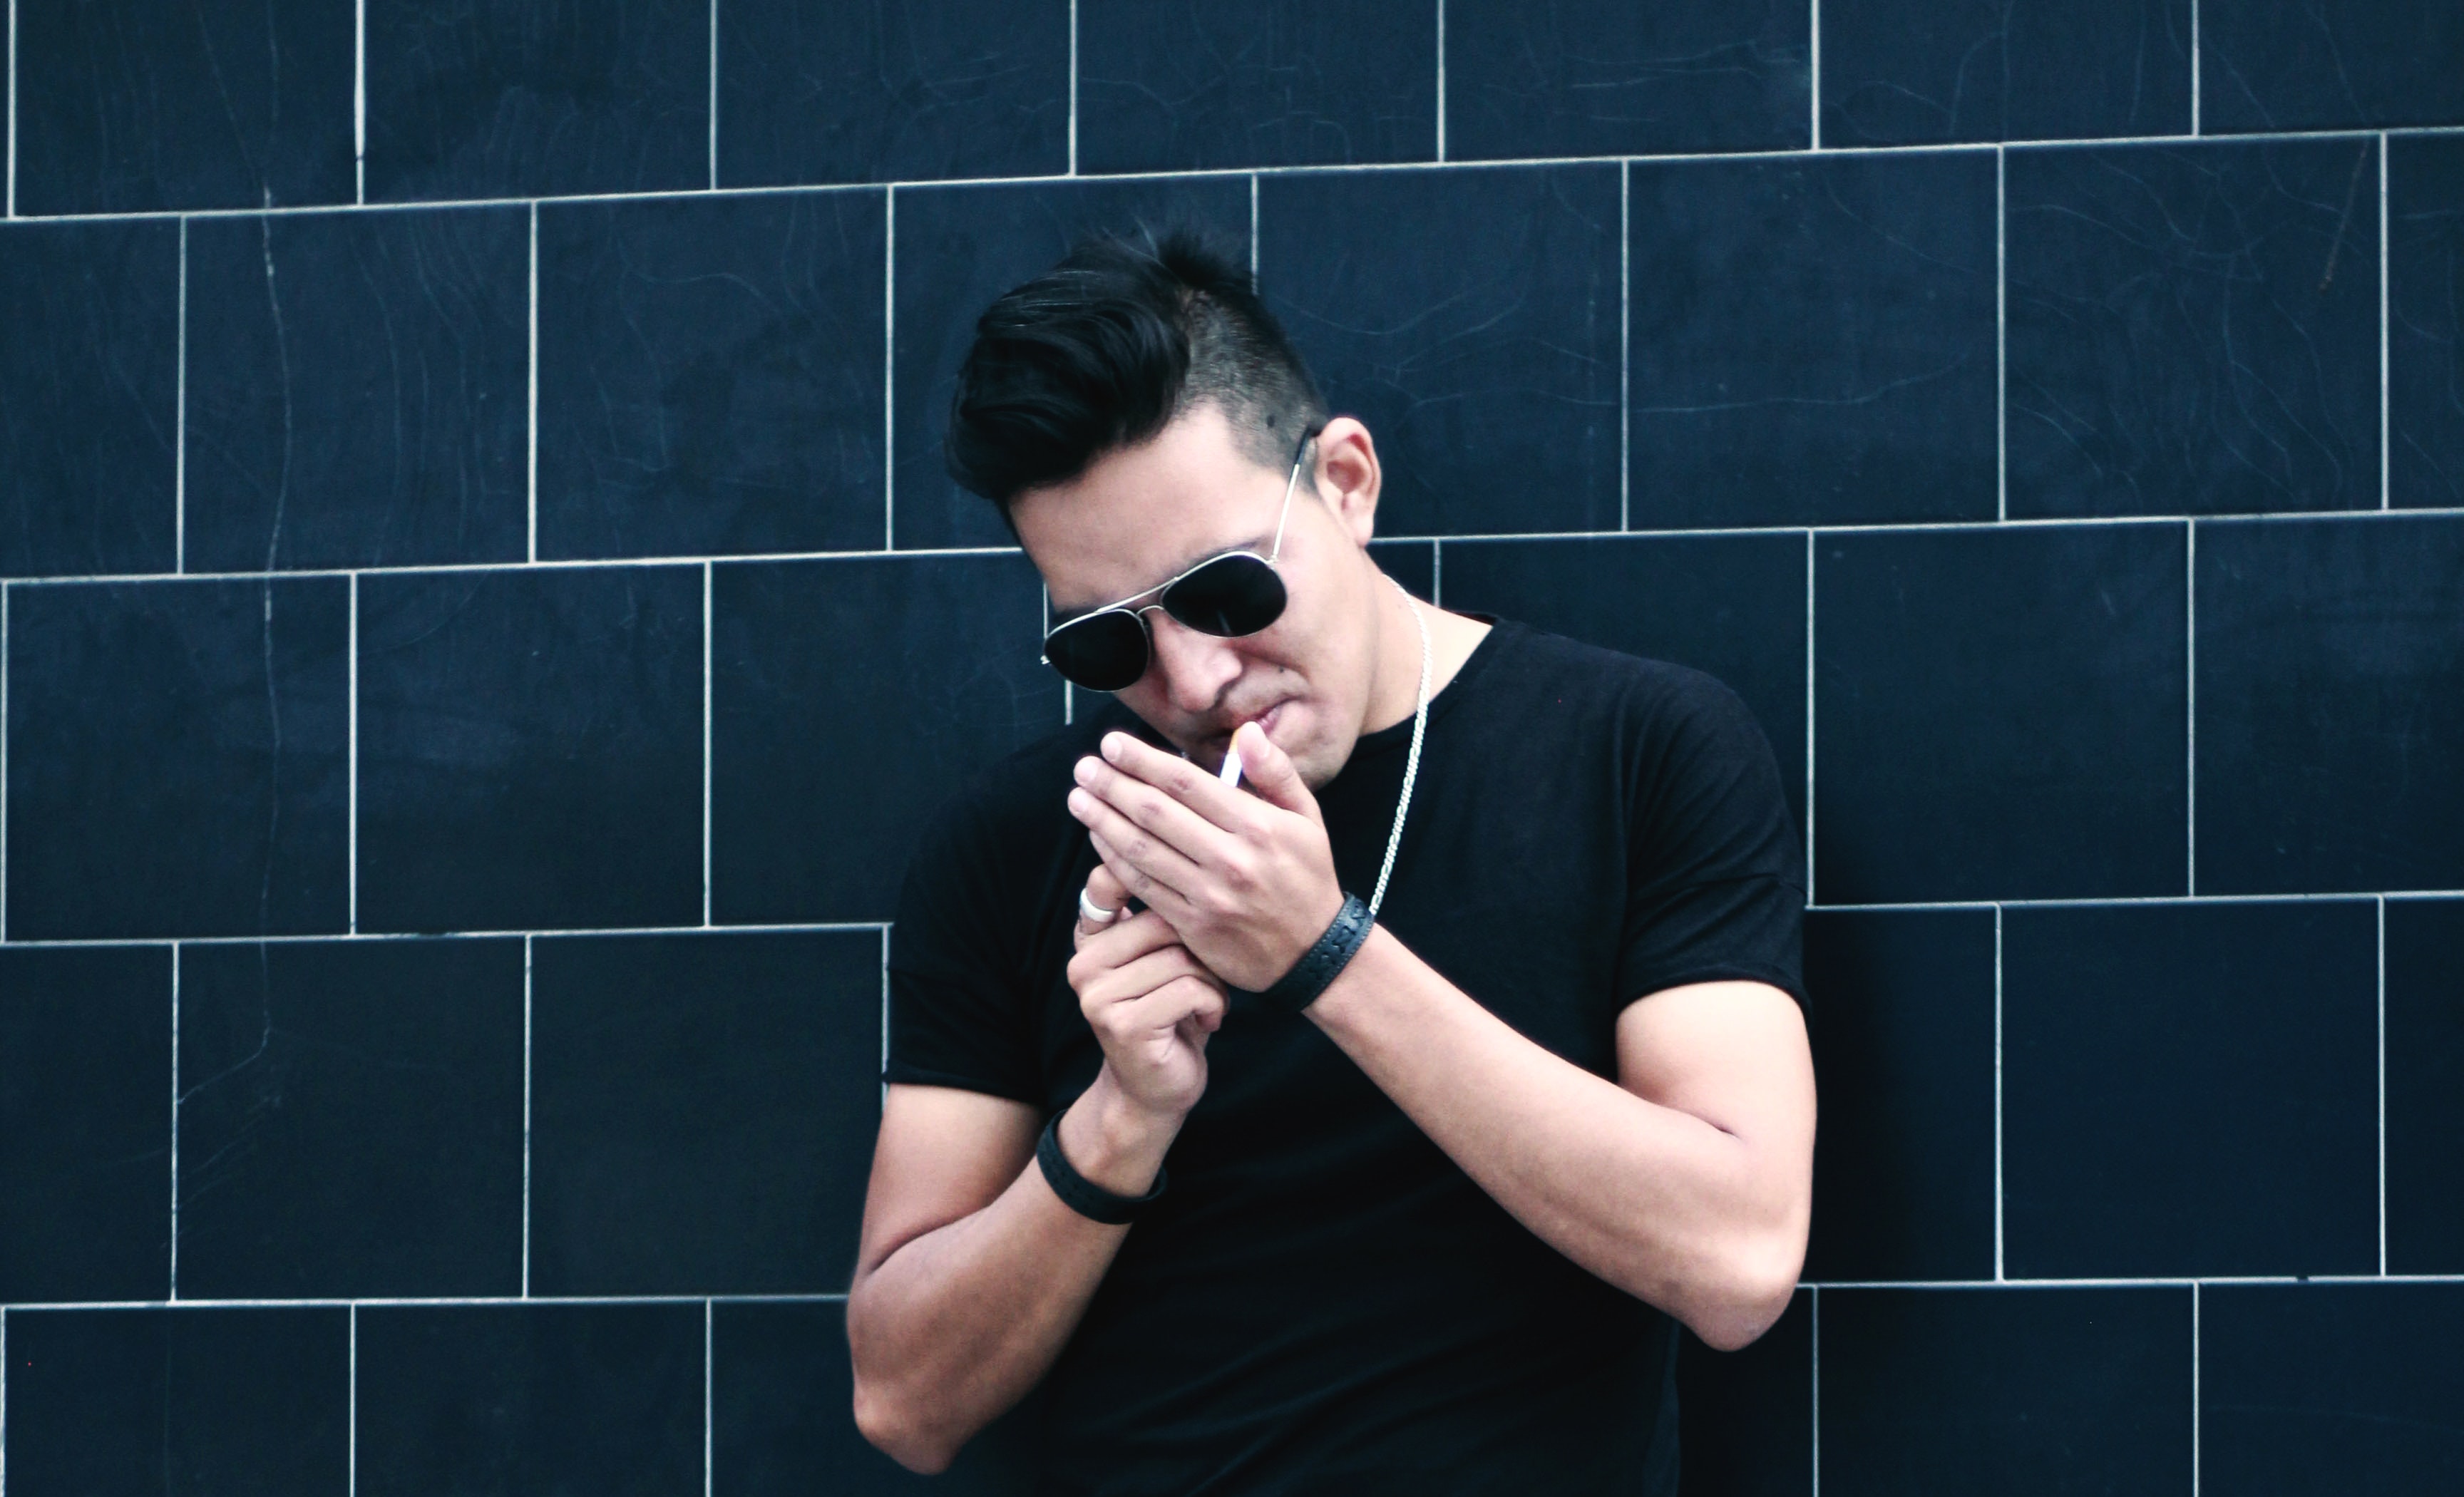
man, eyewear, photography, vision care, human, cool, glasses, muscle, hand, facial hair, gentleman, fun